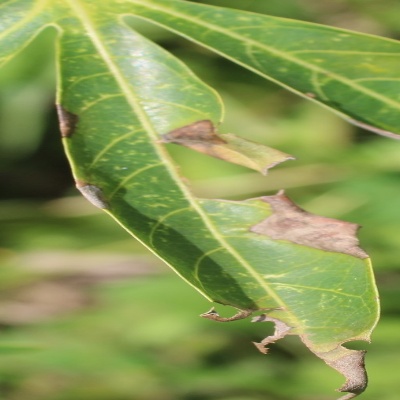
Crop: Cassava
Condition: bacterial blight